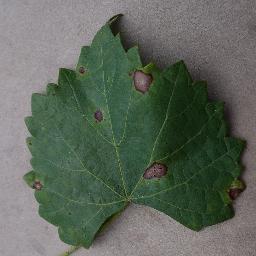
Label: Grape___Black_rot